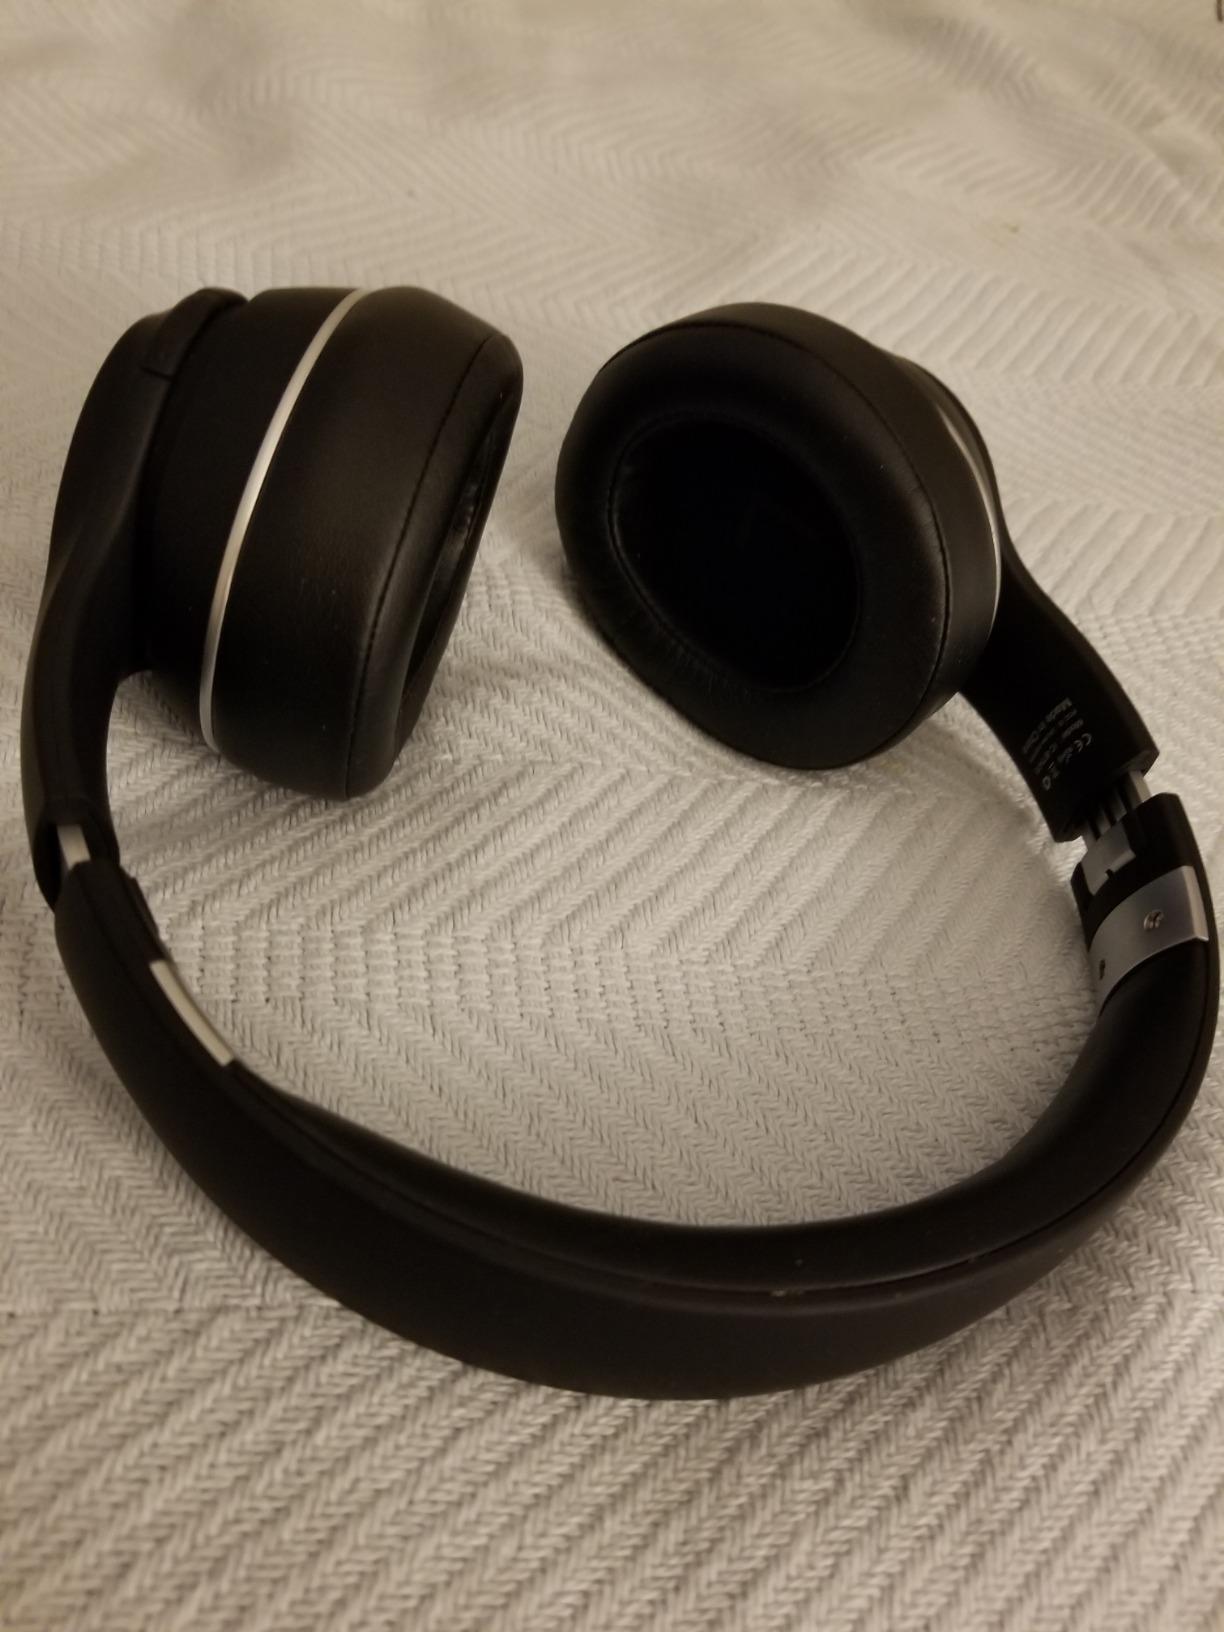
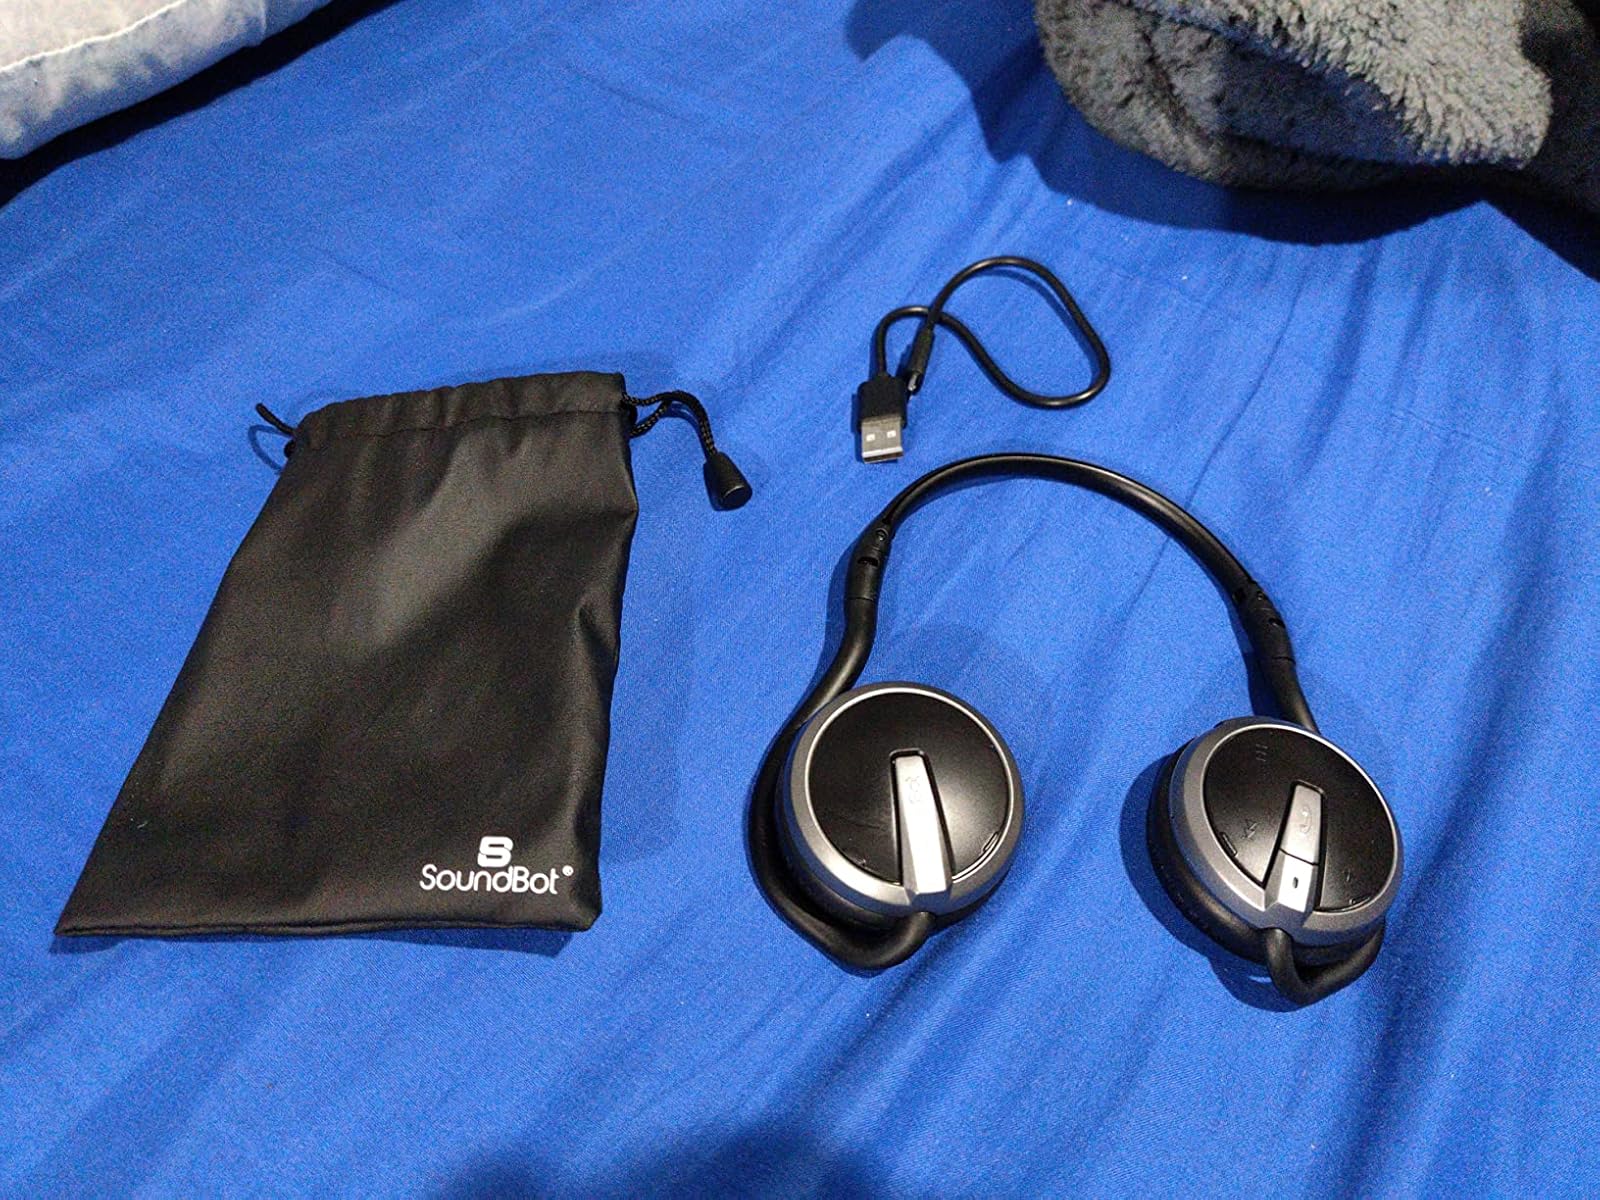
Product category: headphones
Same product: no